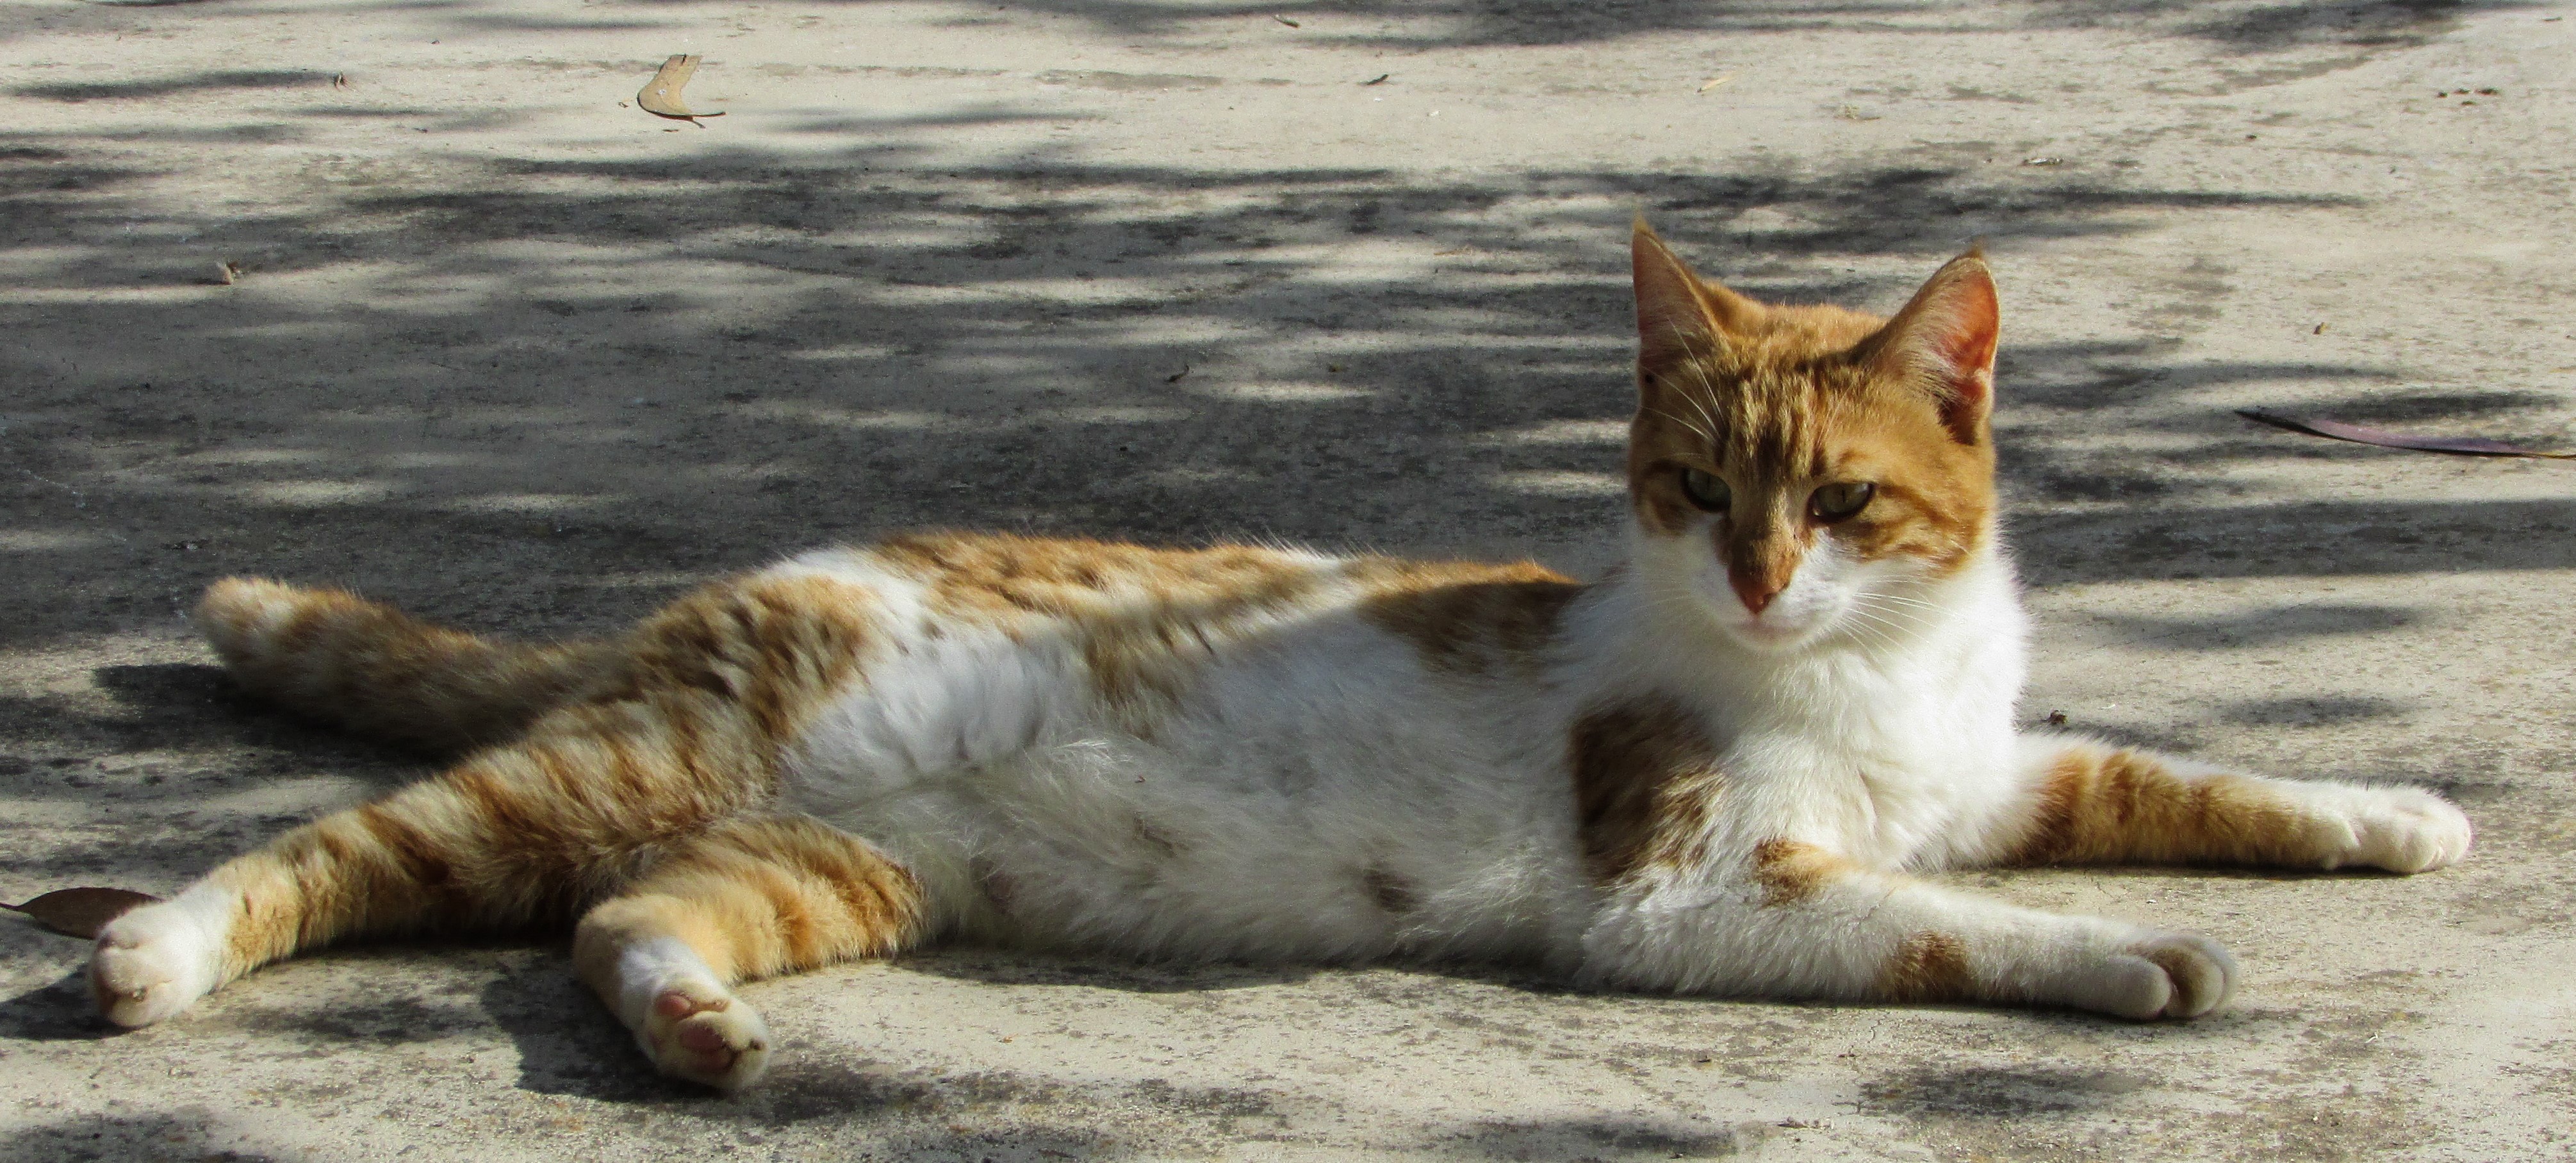
cute, looking, young, cat, mammal, fauna, whiskers, kitty, vertebrate, resting, stray, lying, street dog, small to medium sized cats, cat like mammal